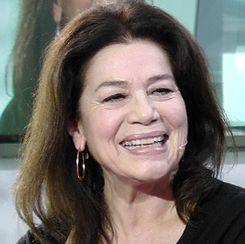
Age: 68